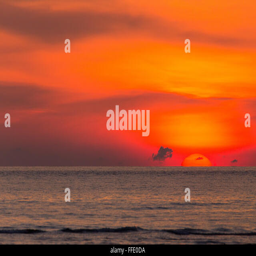
deep red sunset as the sun sinks below the horizon off a beach